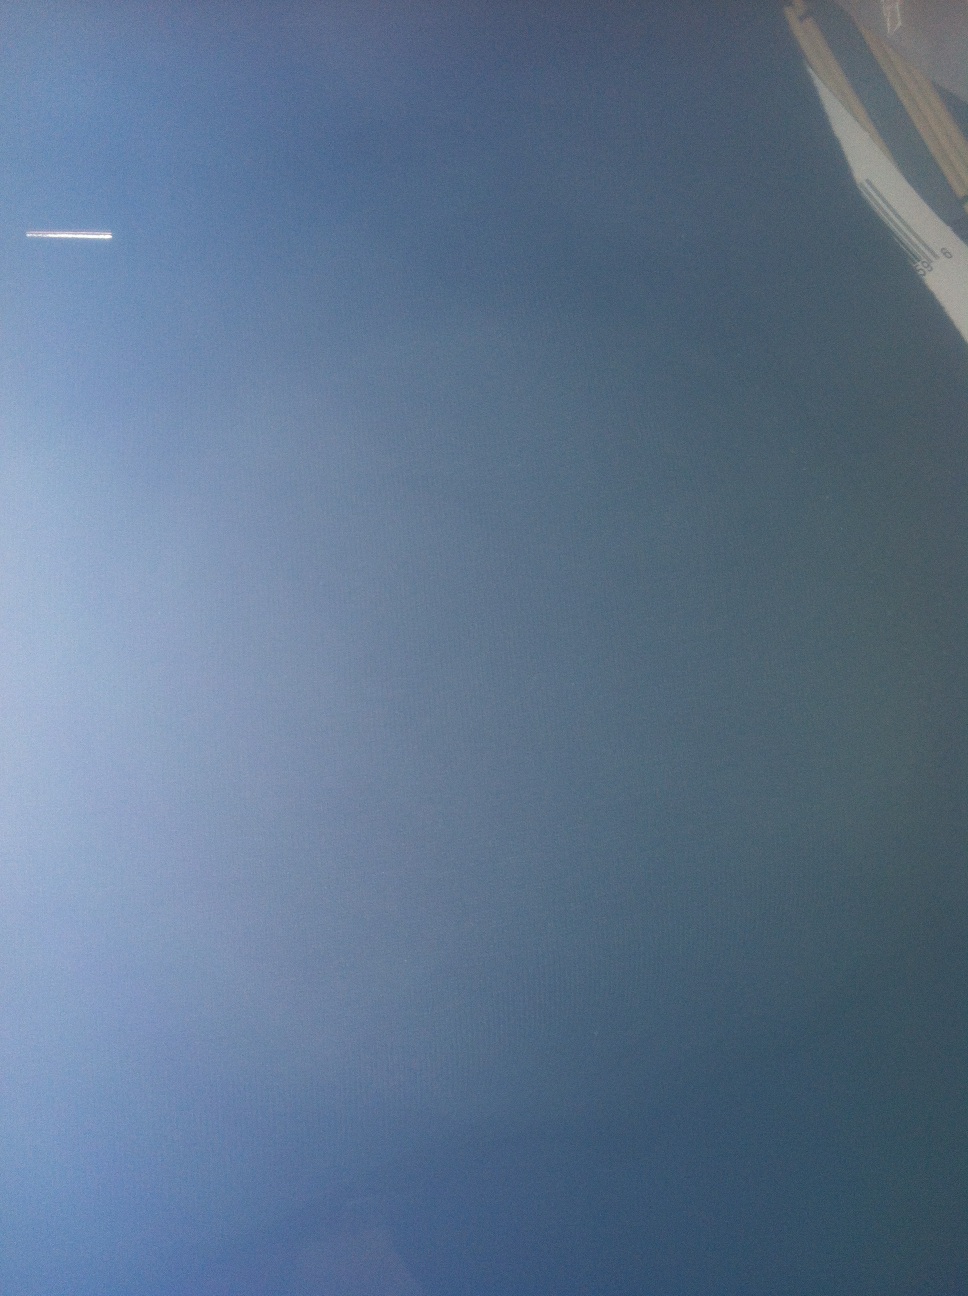Question: What color is this?
Answer: blue